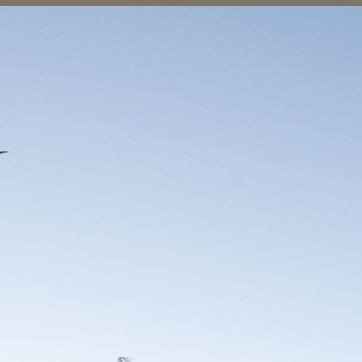
Material: sky